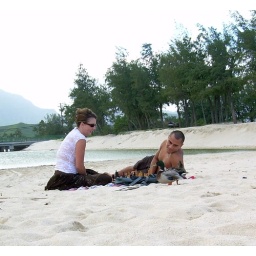
A couple of friendly ducks wander over to fellow beach goers in Oahu.